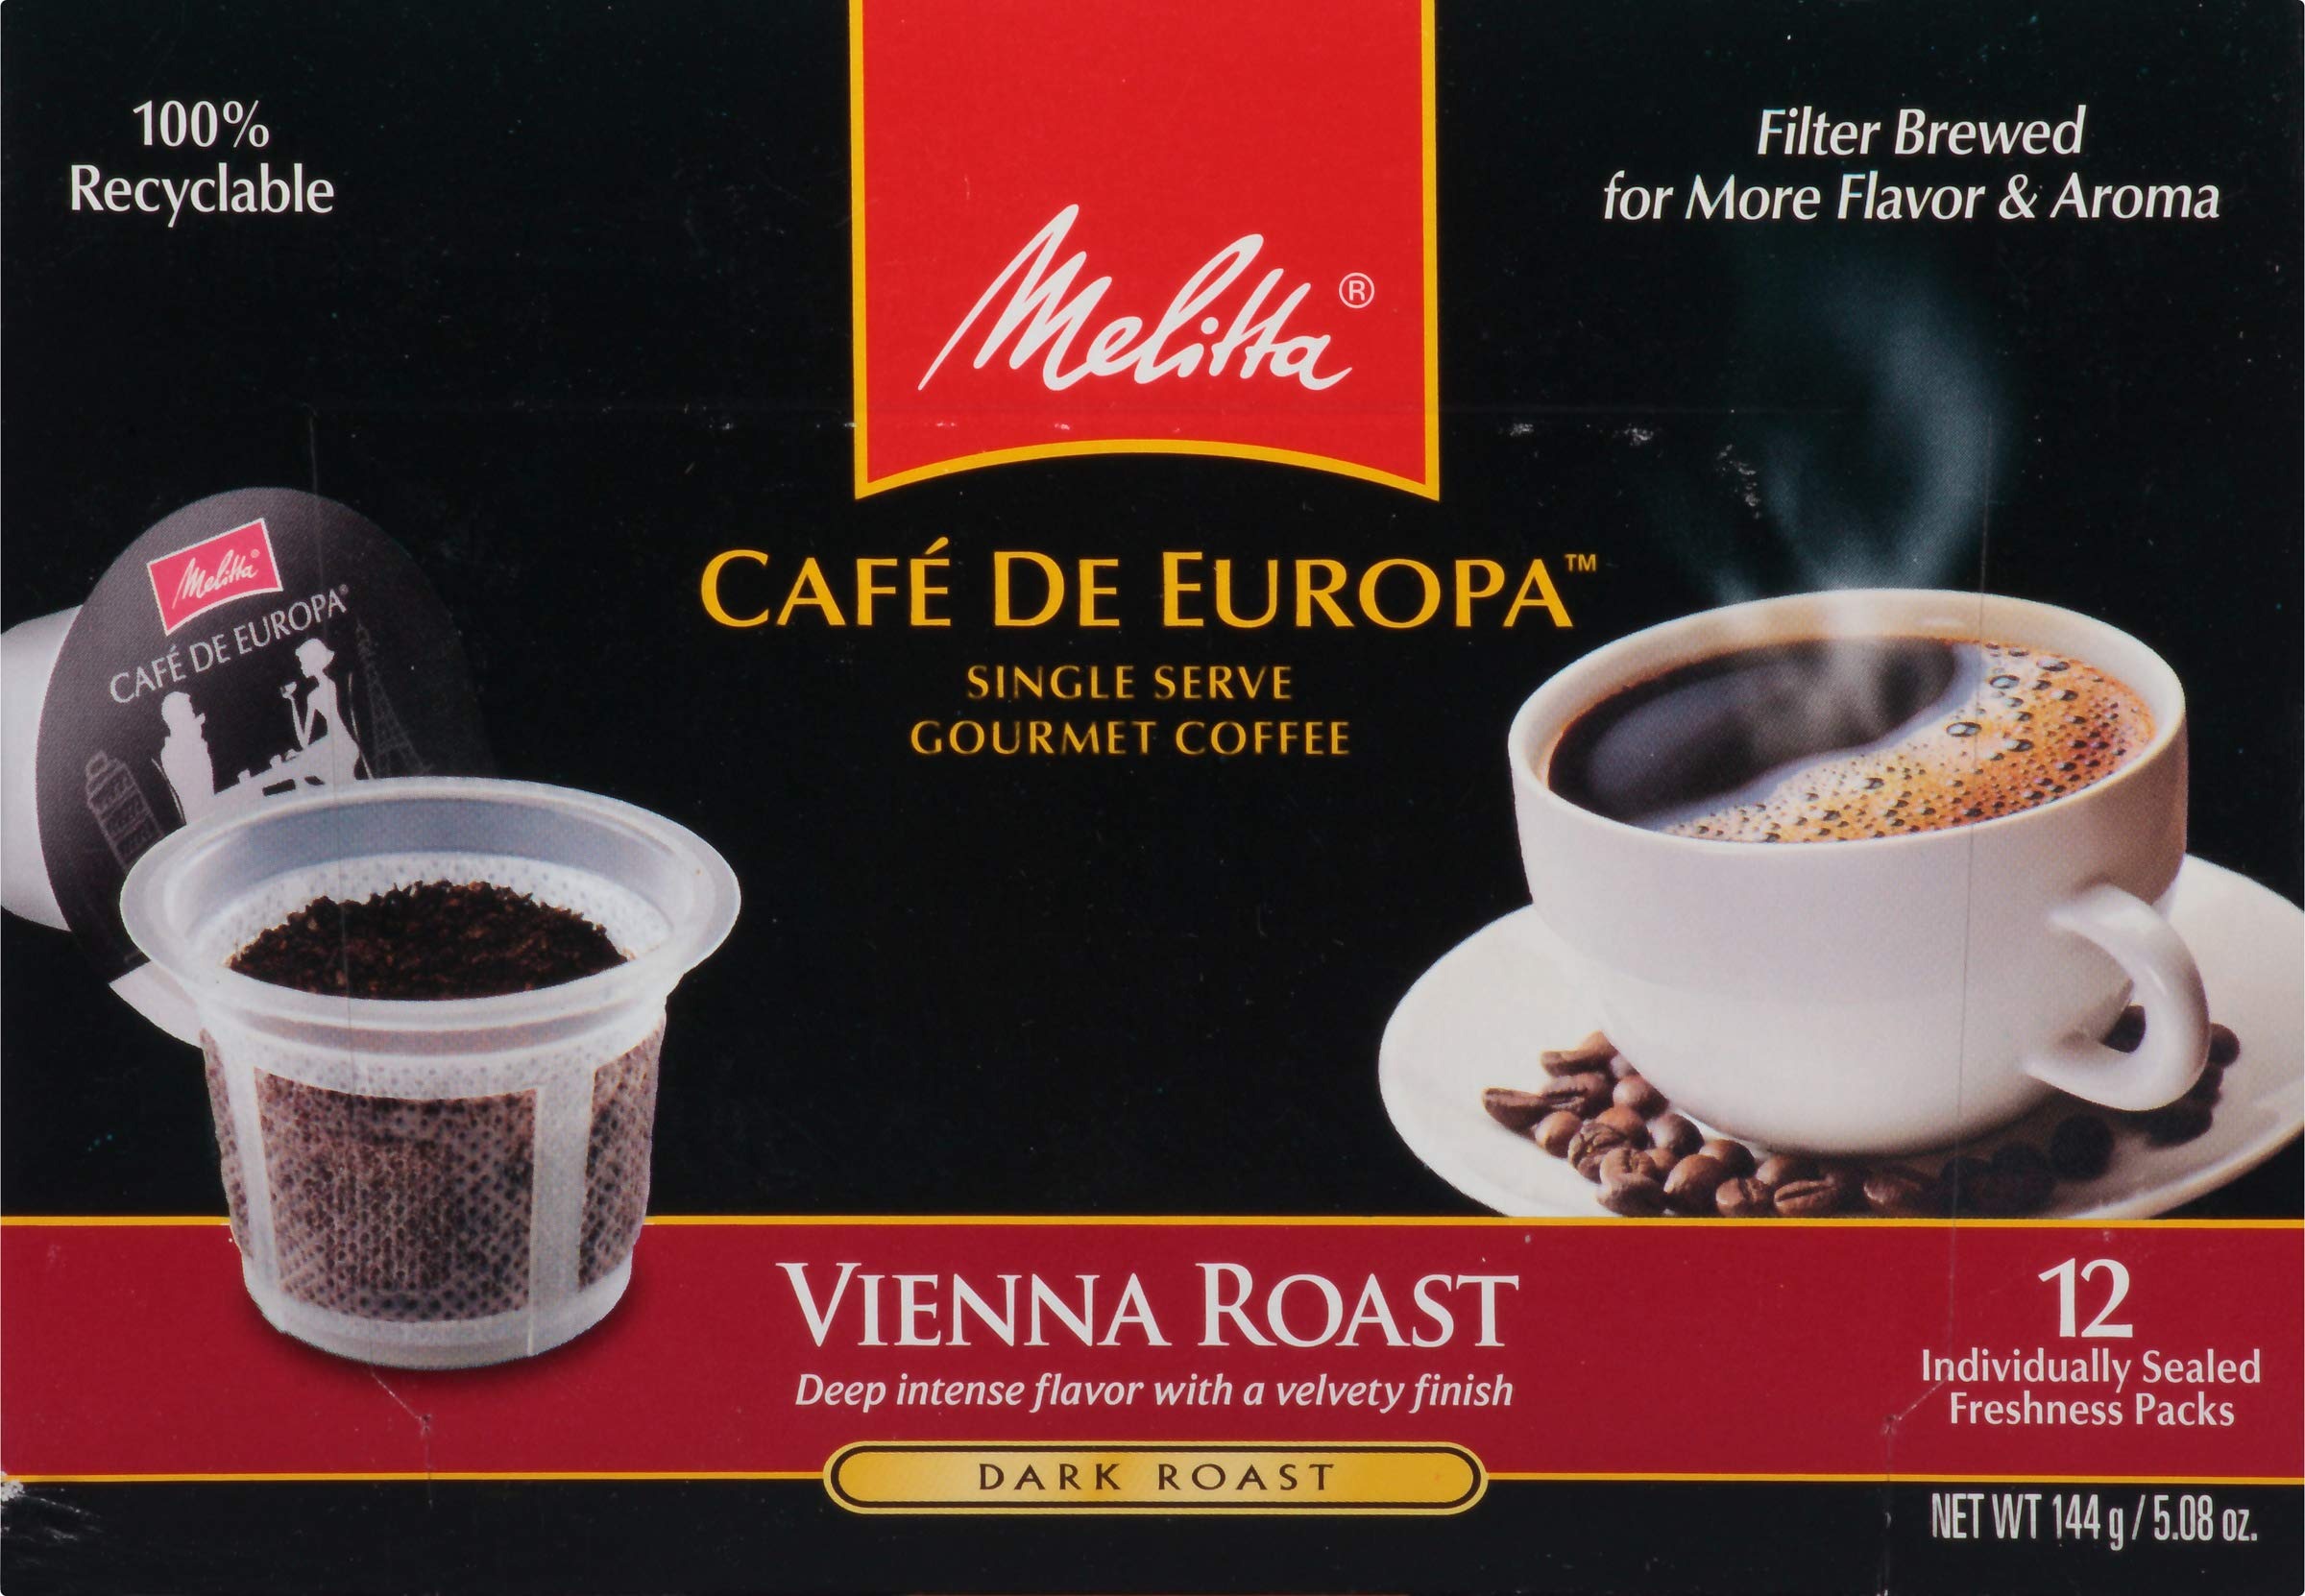
Item Name: Melitta Single Cup Coffee Pods for K-Cup Brewers, Vienna Roast Dark Roast Coffee, 12 Count (Pack of 6)
Bullet Point 1: DISC COFFEE PODS: These medium roast coffee pods have aromatic & rich flavor with a velvety finish. Compatible with Keurig style coffee makers. Includes 12 pods.
Bullet Point 2: SINGLE-SERVE BREWING: These Melitta coffee capsules are crafted for use in Keurig style brewing machines designed for k-cups. Not designed for the Keurig VUE brewing system. Indulge in European style gourmet coffee with the convenience of single-serve brewing machine.
Bullet Point 3: MAXIMUM FRESHNESS: Each capsule is enclosed in an outer thermal-sealed pack for ultimate freshness. Our innovative single-serve design allows water to fully saturate the coffee, maximizing flavor extraction. The result is a bold, flavorful coffee experience. 100% recyclable capsule design.
Bullet Point 4: PREMIUM COFFEE: Our roastery produces a range of coffee products from whole bean, ground, flavored, organic & more. Slow roasting our beans & grinding them extra fine, we unlock coffee's rich, full-bodied flavor.
Bullet Point 5: JOIN THE PURSUIT FOR BETTER COFFEE: Melitta is dedicated to providing the ultimate coffee experience with our premium coffee filters, coffee pods, pour-over brewers, coffee makers & premium coffees.
Value: 12.0
Unit: Count

Price: 8.89